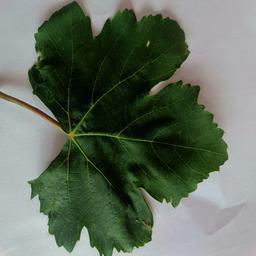
Label: Healthy Leaves